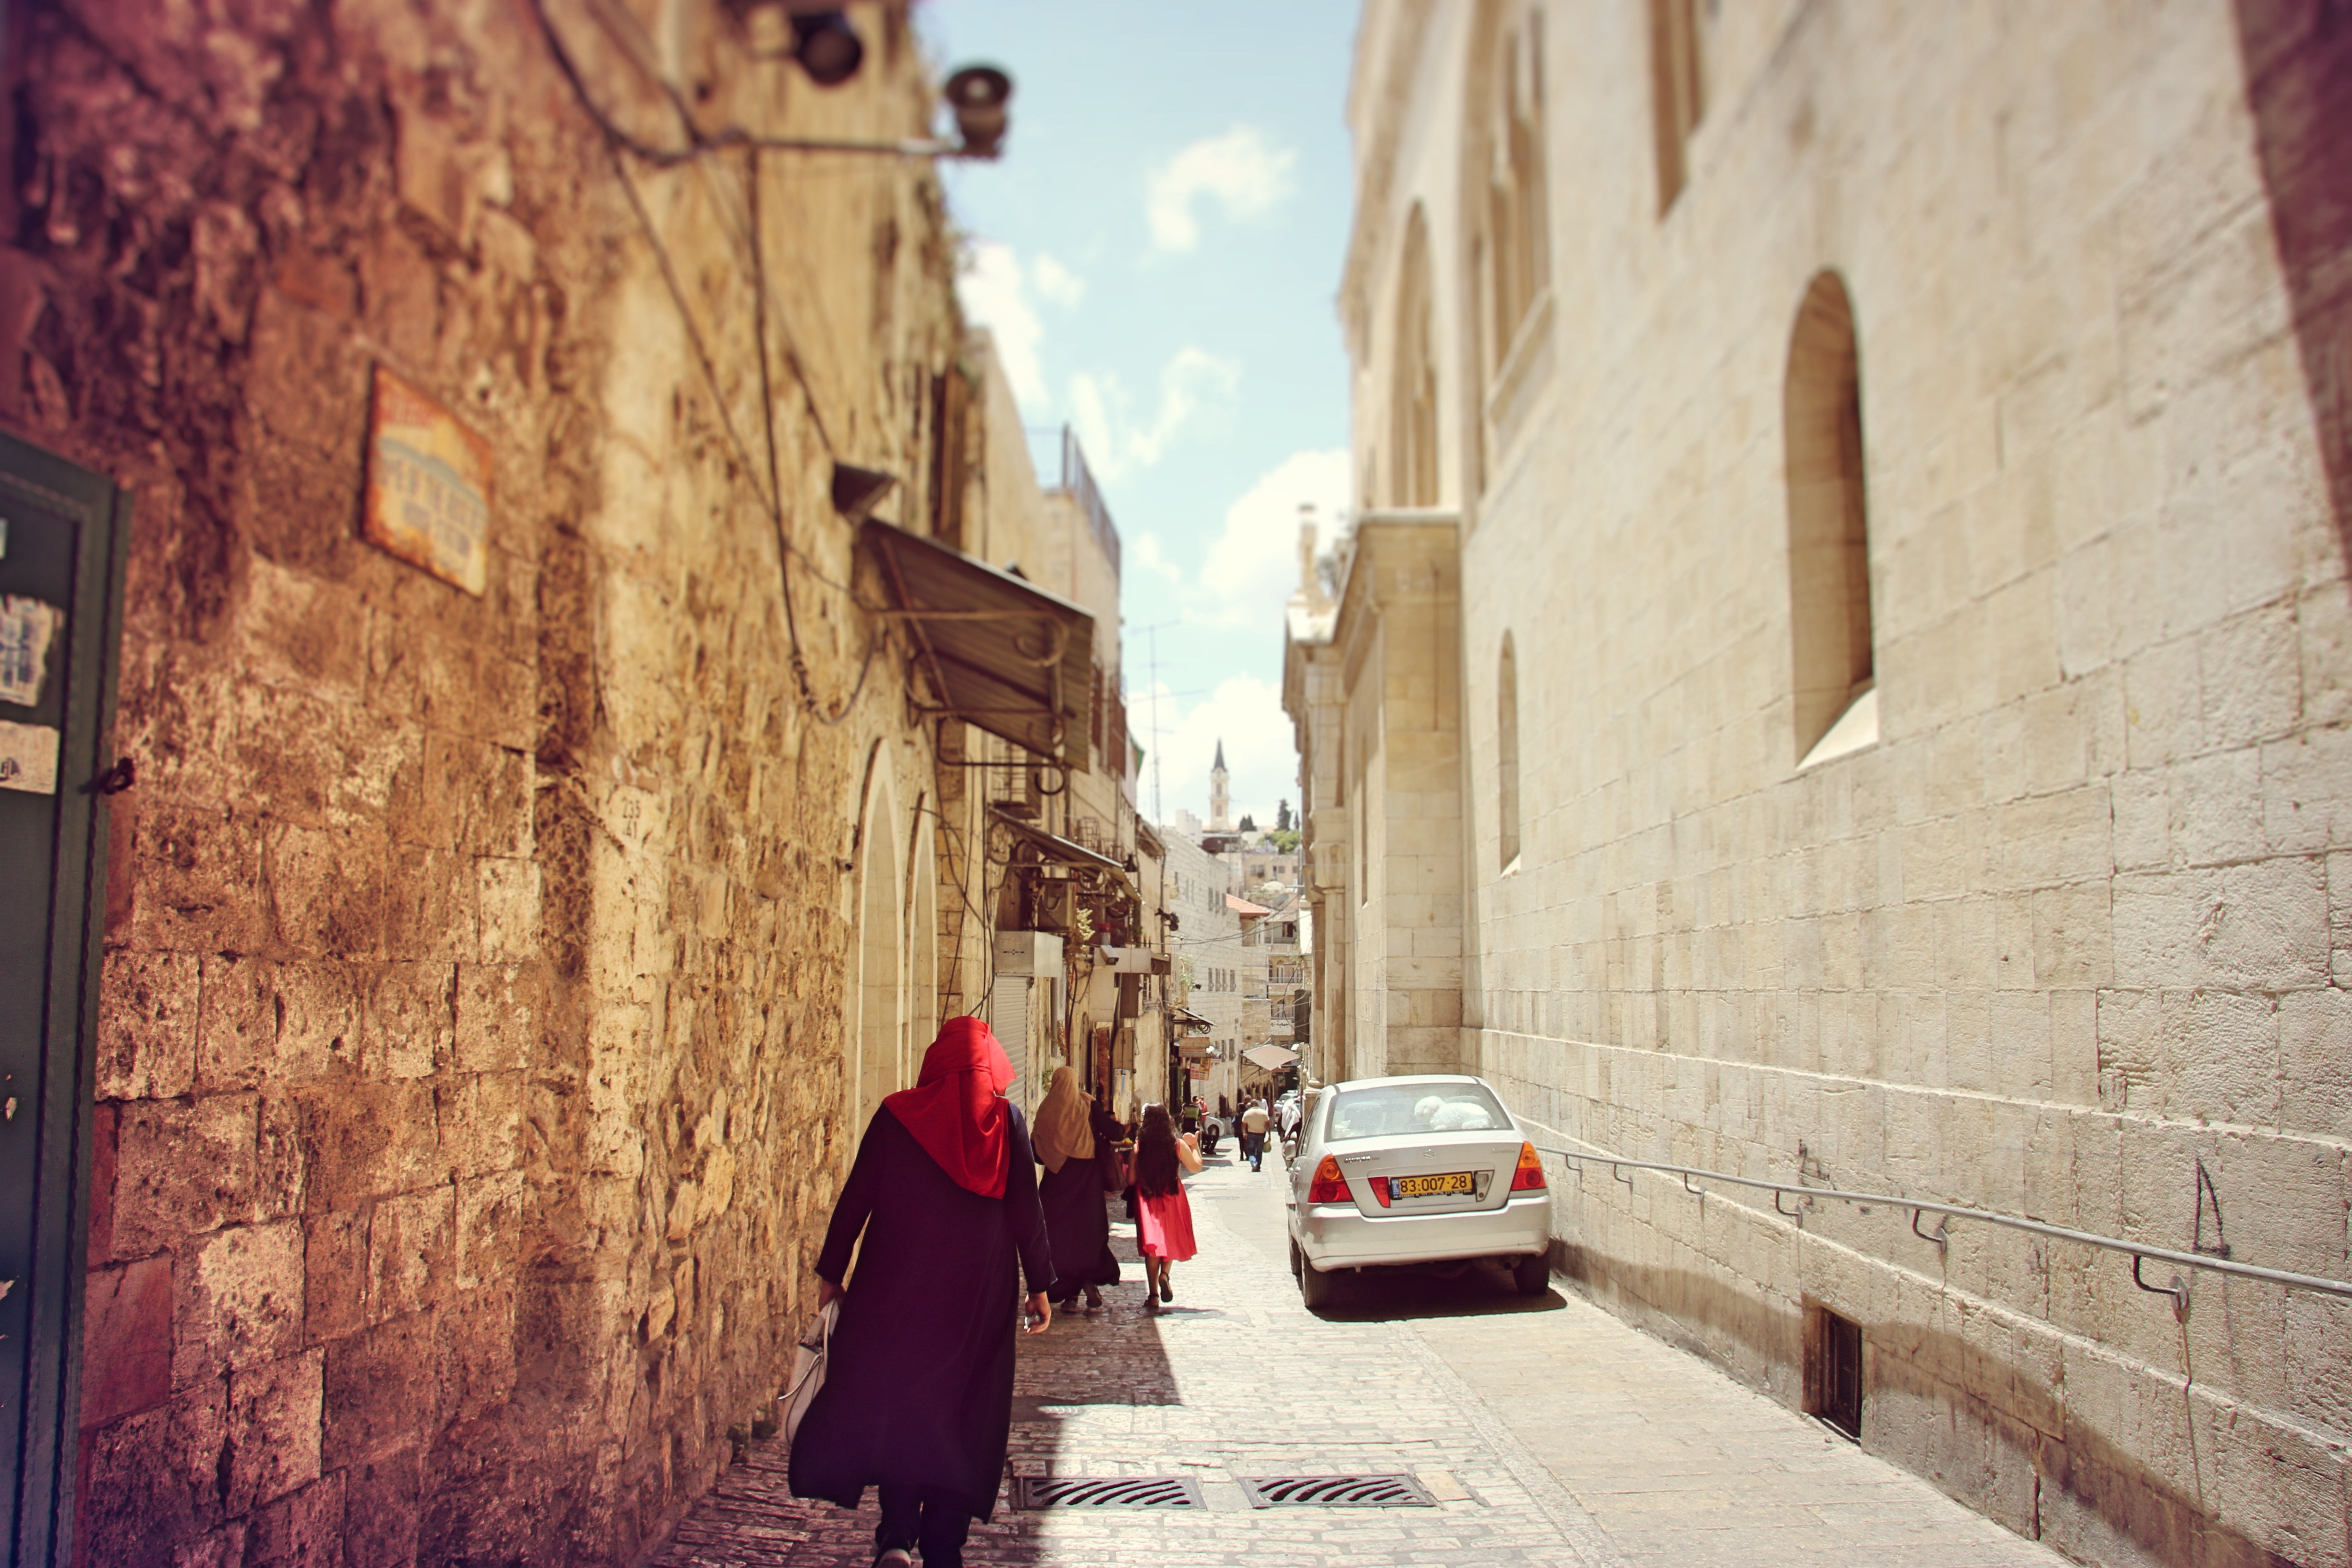
road, street, town, alley, wall, red, color, temple, infrastructure, photograph, middle ages, ancient history, human settlement